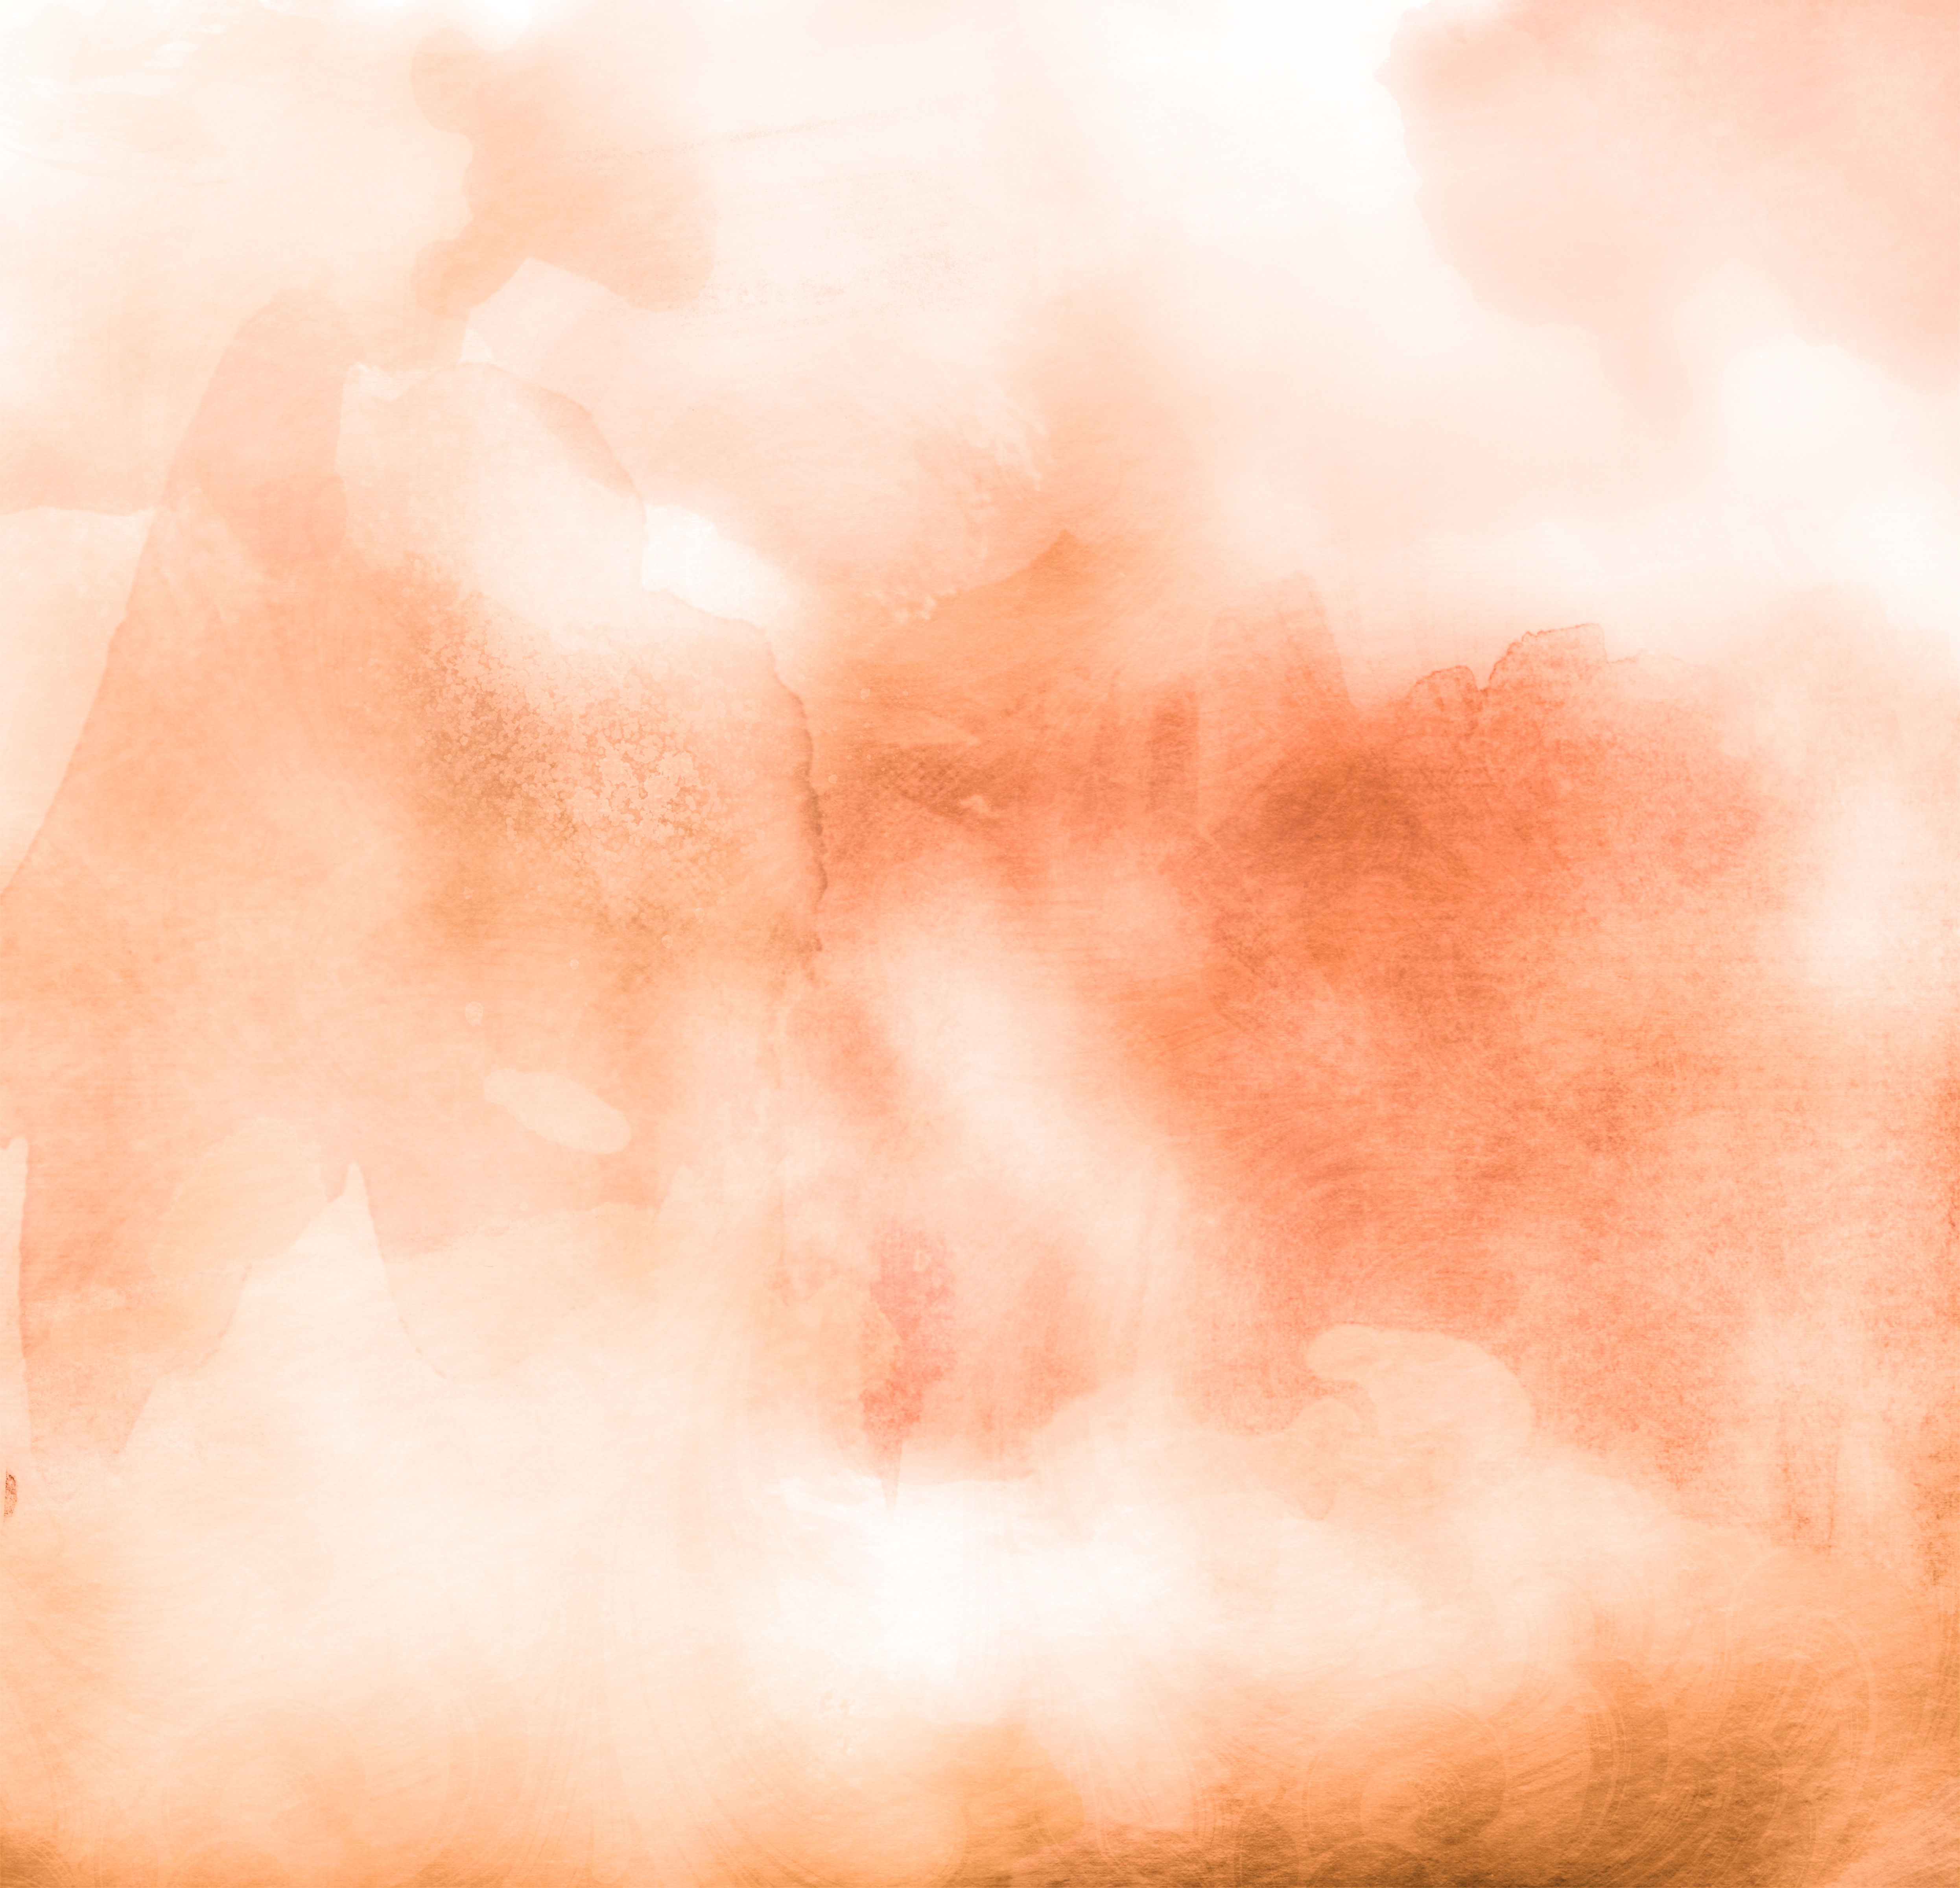
hand, light, cloud, sky, sunlight, texture, atmosphere, smoke, line, splash, color, artistic, paper, art, background, peach, shape, backdrop, meteorological phenomenon, watercolors, atmospheric phenomenon, atmosphere of earth